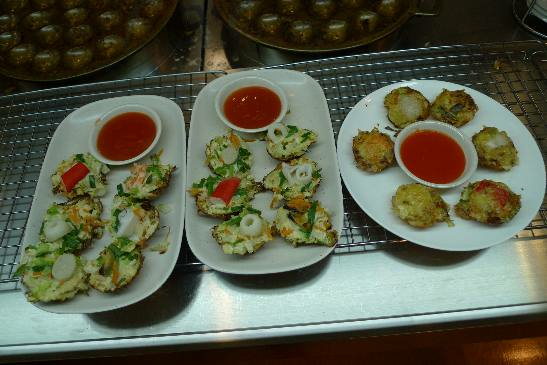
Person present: No